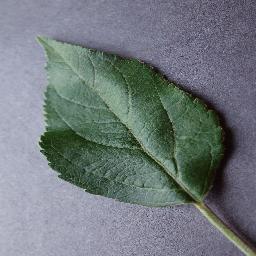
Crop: apple
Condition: healthy